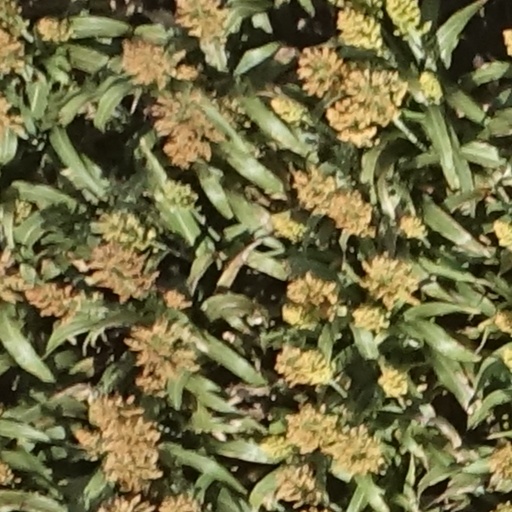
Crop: sorghum